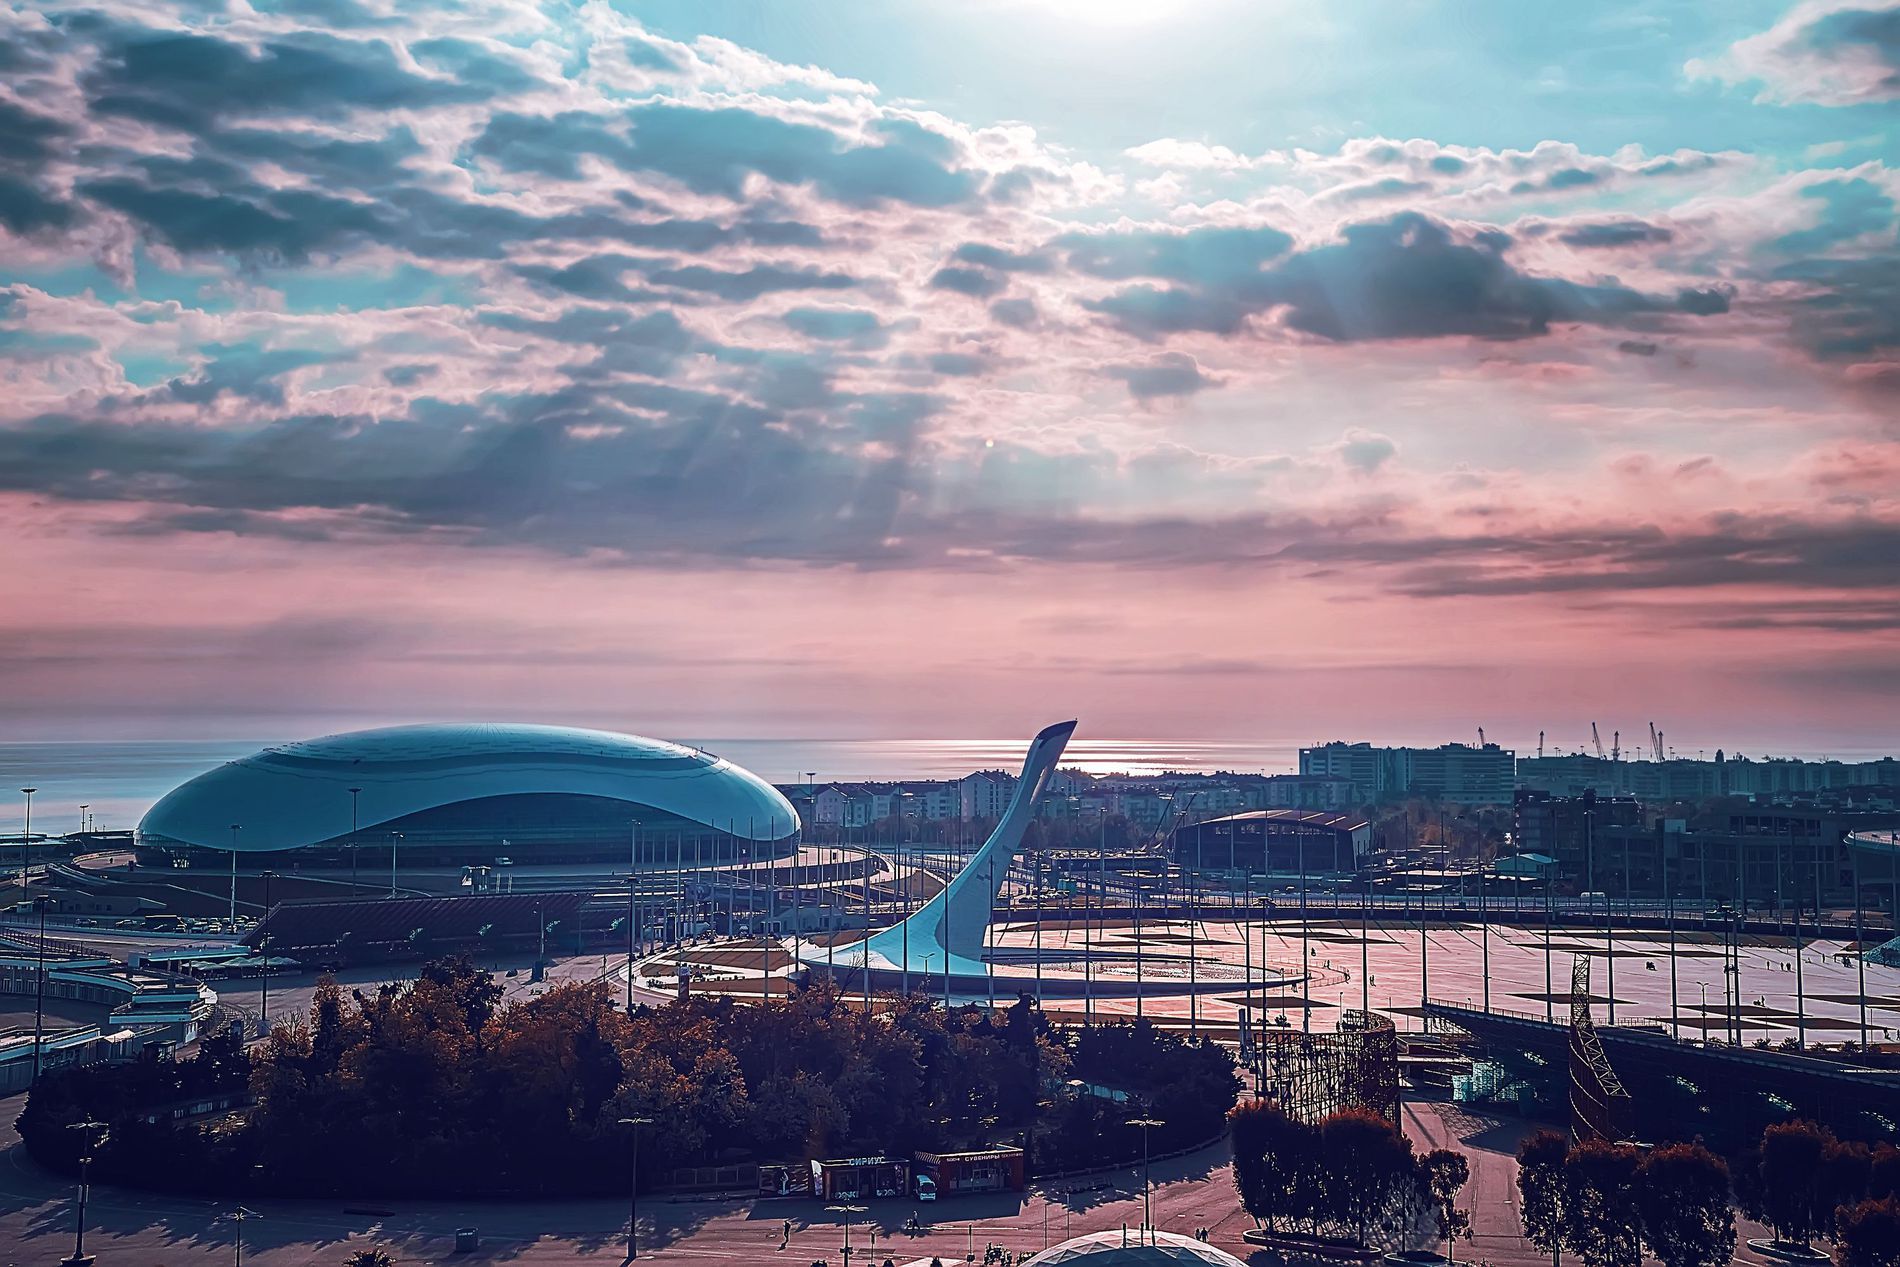
Stadium Sunset
A stadium with a smooth, curved roof stands near a tall Olympic sculpture surrounded by a wide open plaza. The scene is lit by soft, golden sunlight breaking through dramatic clouds. In the distance there are buildings, while trees and lamp posts fill the foreground. The sea glows beyond the buildings hinting at a coastal setting.
Taken from a high angle this sunset shot shows a peaceful urban landscape. Warm pink and orange tones fill the sky casting a calm light over the modern stadium and open plaza. The long shadows and glowing sea in the distance create a relaxed, almost cinematic feel.
Labels: Outdoors, Architecture, Arena, Building, Stadium, Aerial View, Cityscape, Urban, Bridge, Nature, Sky, Sculpture, Road, Trees, Buildings, Sea, Lamp Post, Cars, Clouds, Plaza, Lamp posts
Camera: Canon Canon EOS 6D Mark II
Lens: EF24-105mm f/4L IS II USM
Aperture: F8
Exposure: 1/4000 sec
ISO: 400
Focal length: 62.0 mm